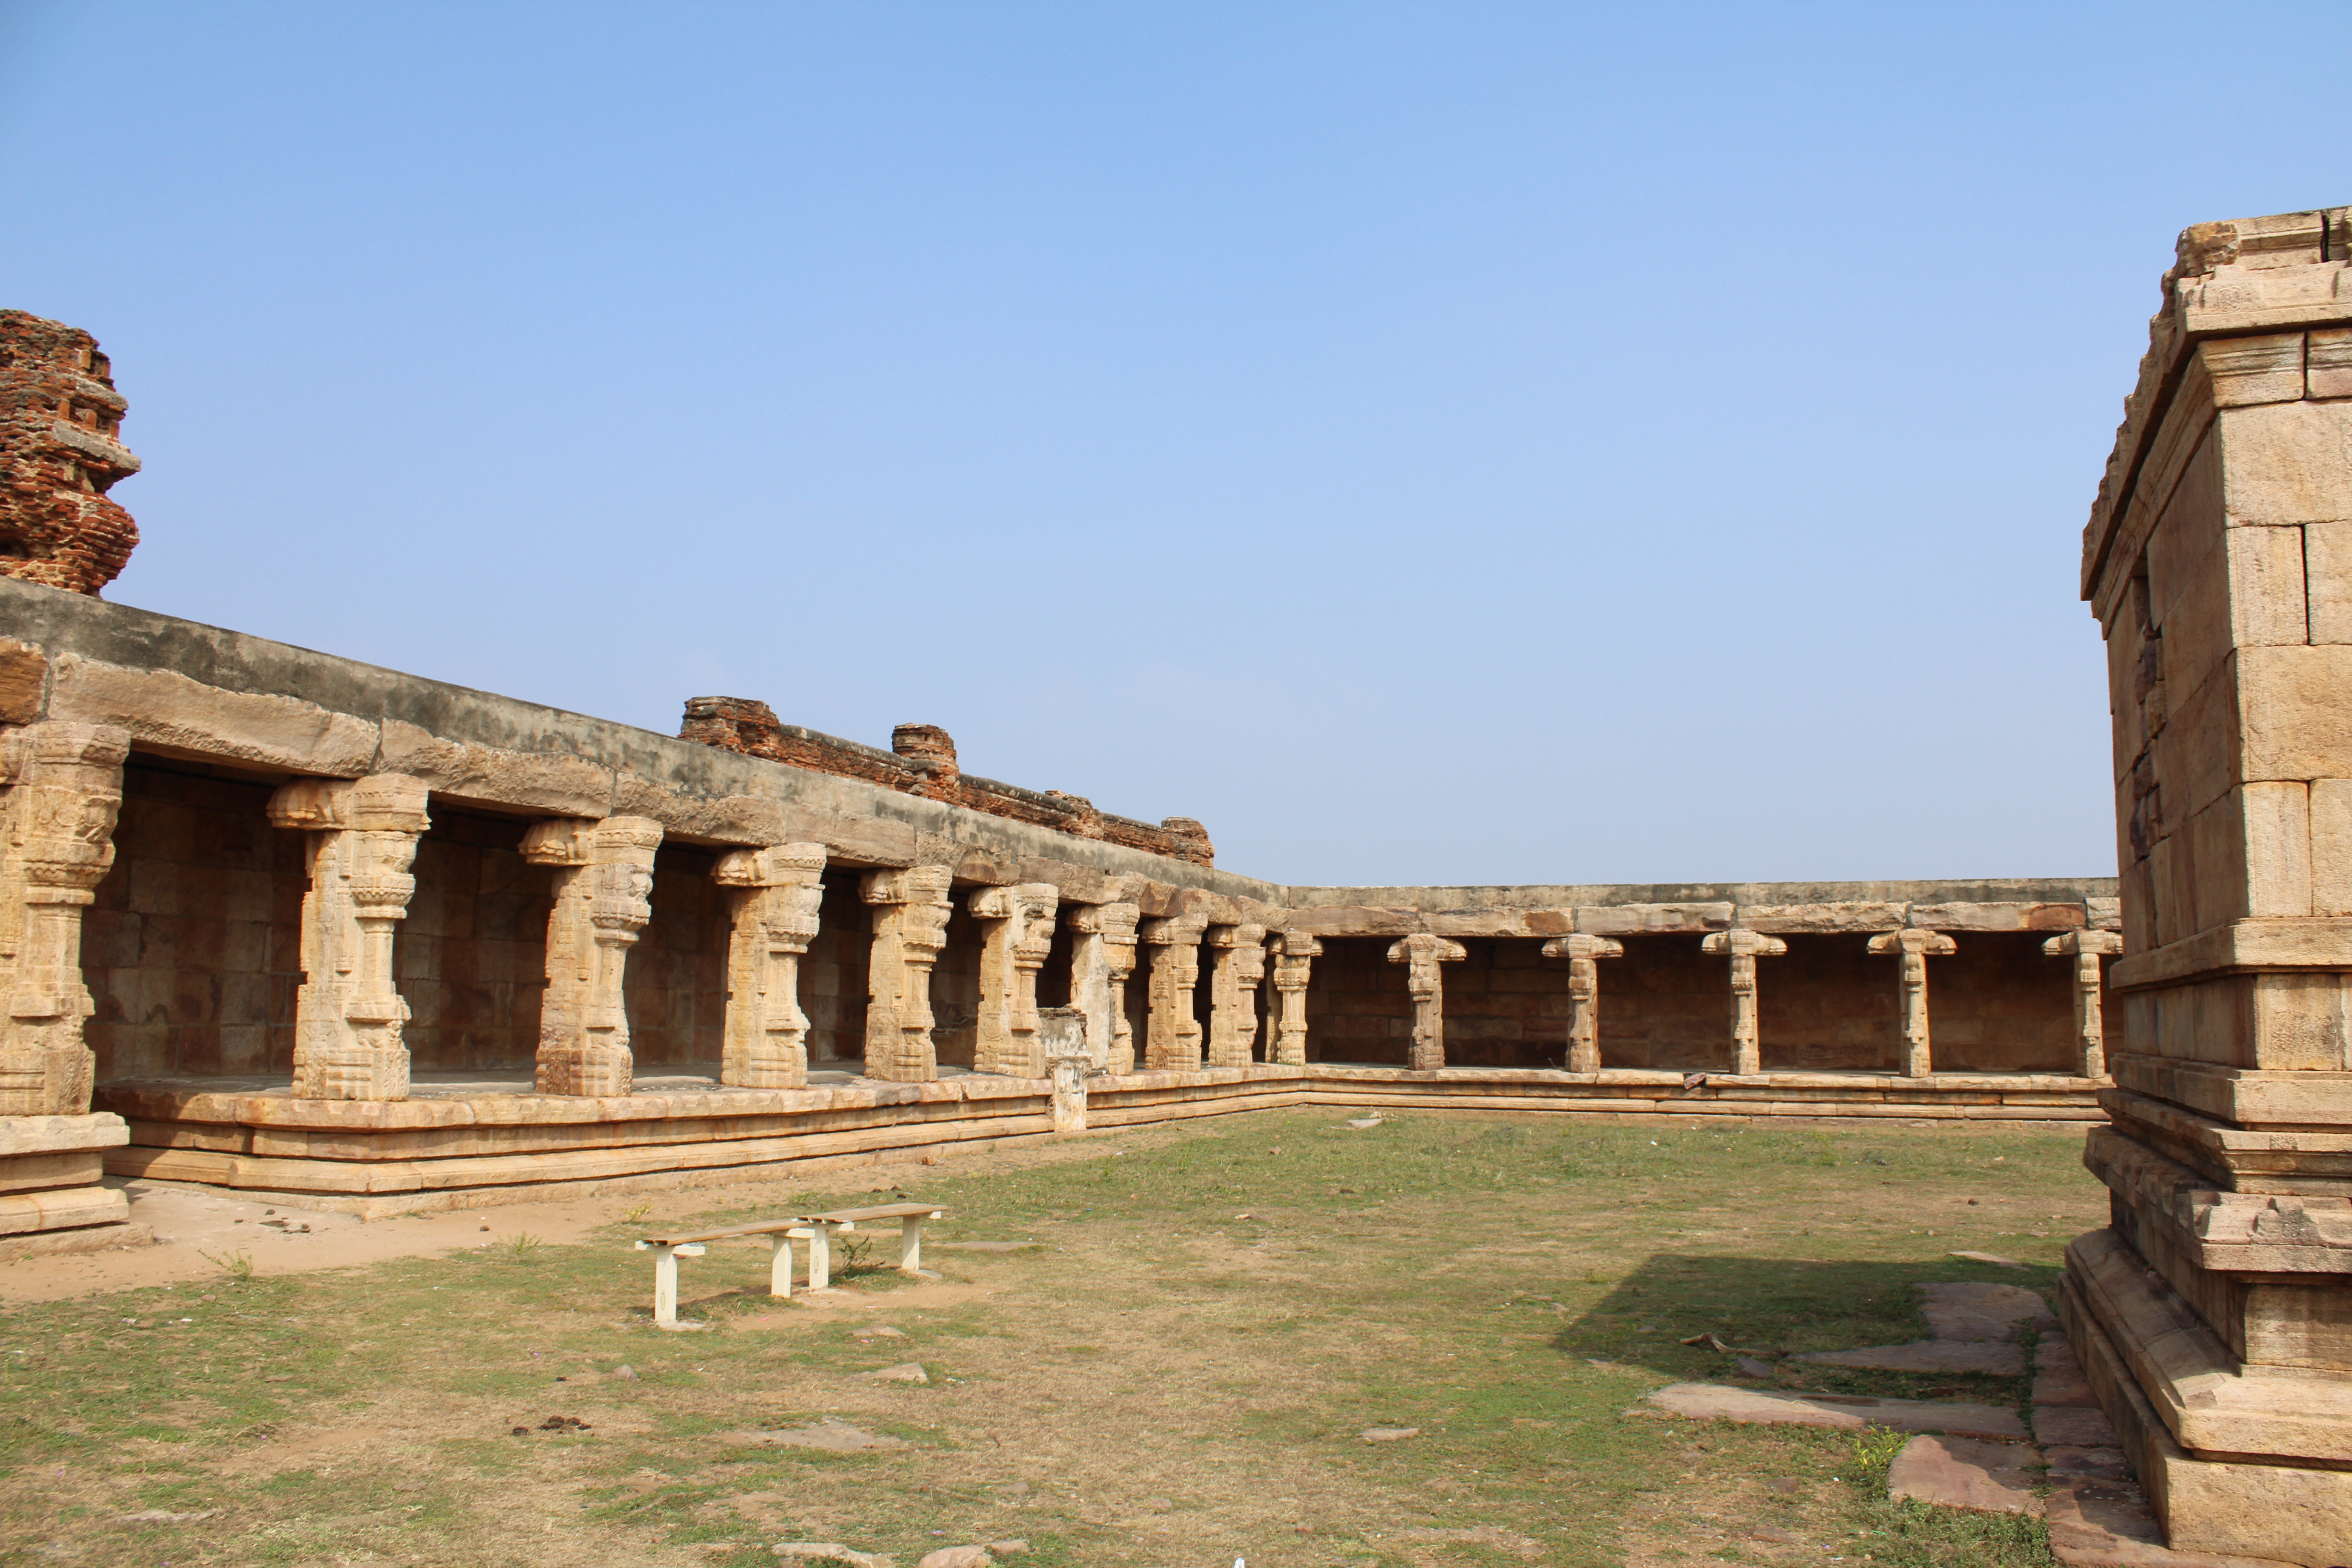
natural, ancient history, landmark, ruins, rock, history, archaeological site, historic site, column, classical architecture, ancient roman architecture, monument, ancient rome, tourist attraction, unesco world heritage site, archaeology, carving, brick, artifact, limestone, national historic landmark